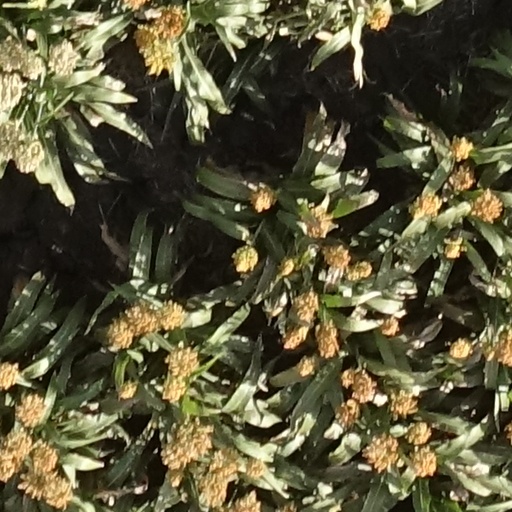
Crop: sorghum